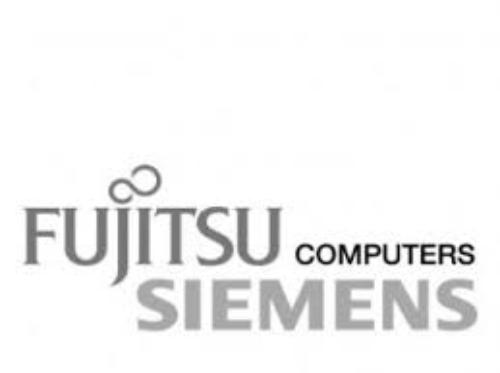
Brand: Fujitsu Siemens
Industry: Electronic